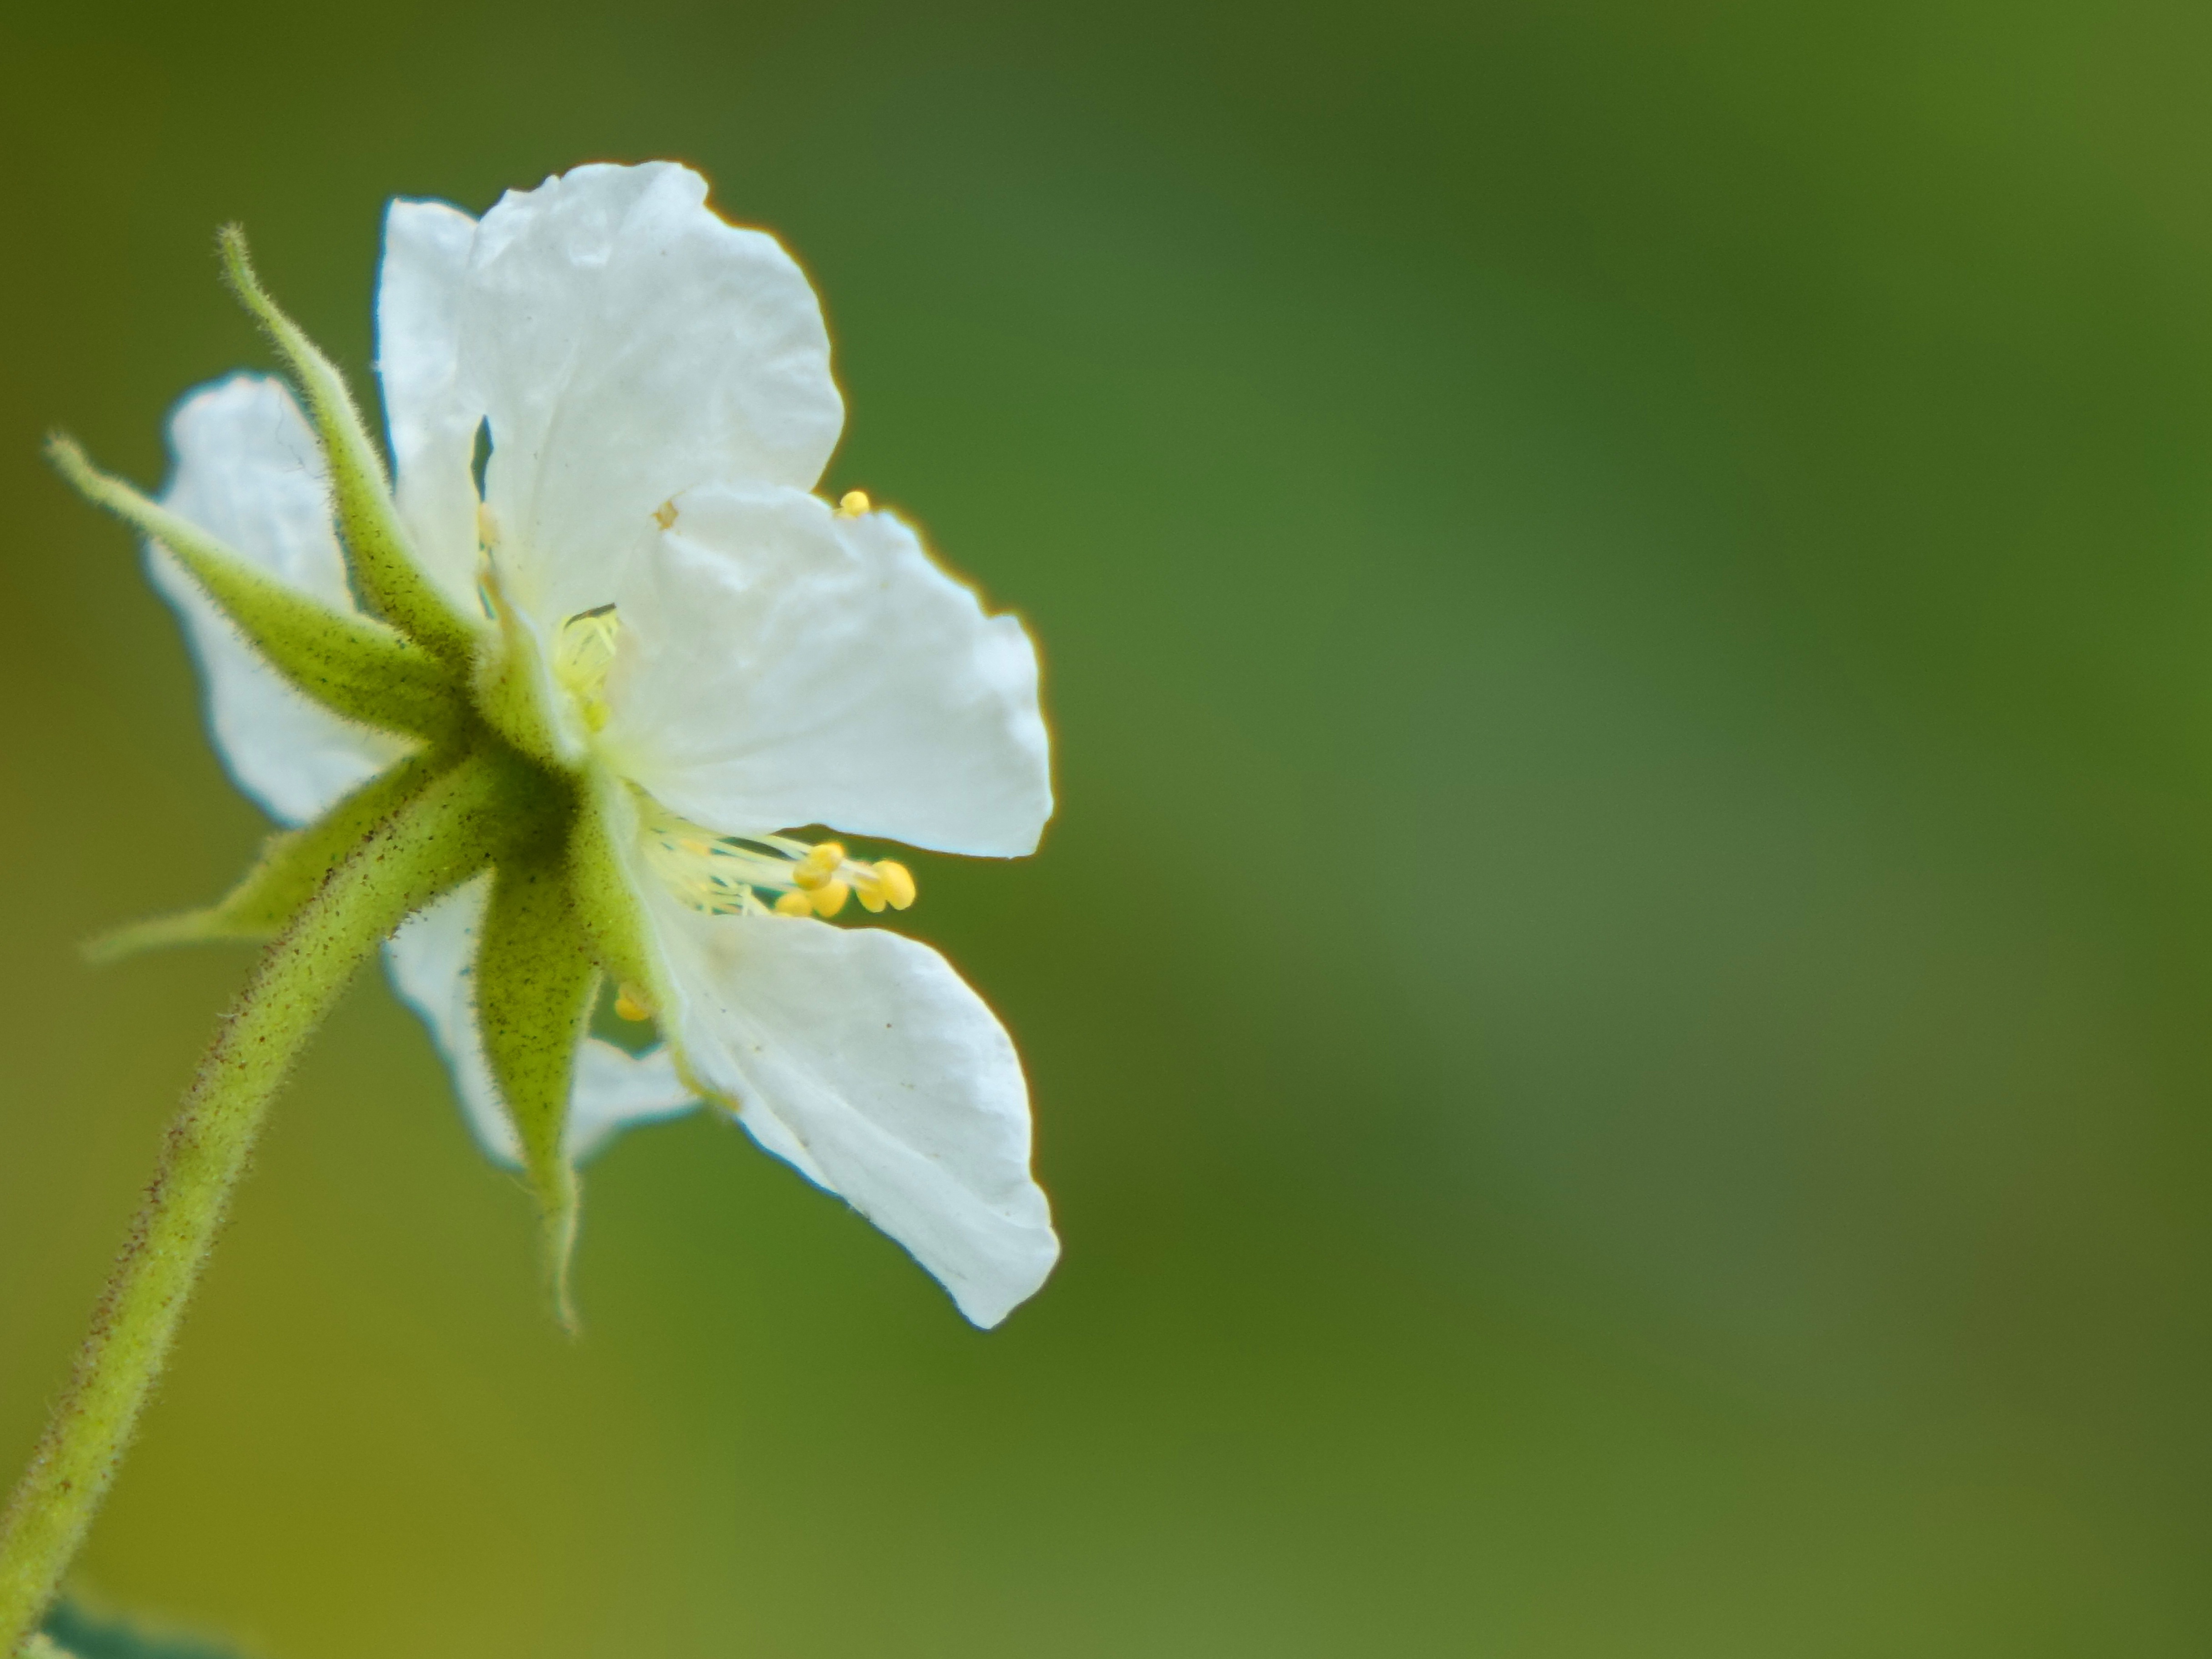
nature, blossom, plant, photography, leaf, flower, petal, green, flora, wildflower, close up, shrub, bud, macro photography, flowering plant, small white flowers, plant stem, land plant, south america holiday peach, the wild fruit tree